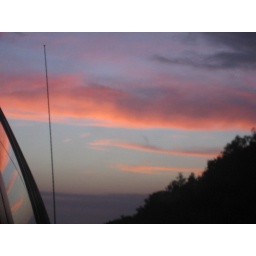
Taken in my car out of the rear view mirror